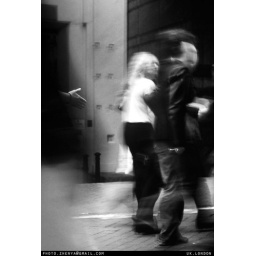
A red cross supporter gathers signatures in London, UK (c) 2008 photozhenya.blogspot.com